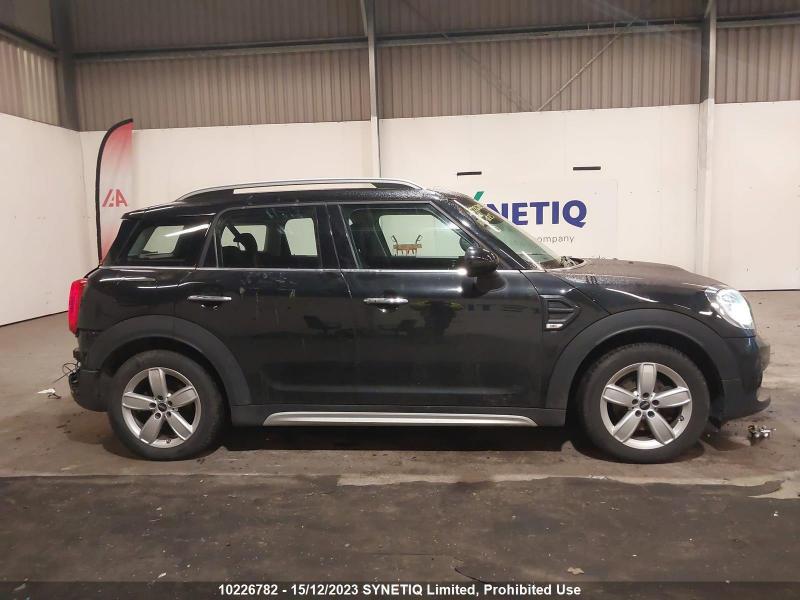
Aucun dommage détecté.
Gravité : aucun